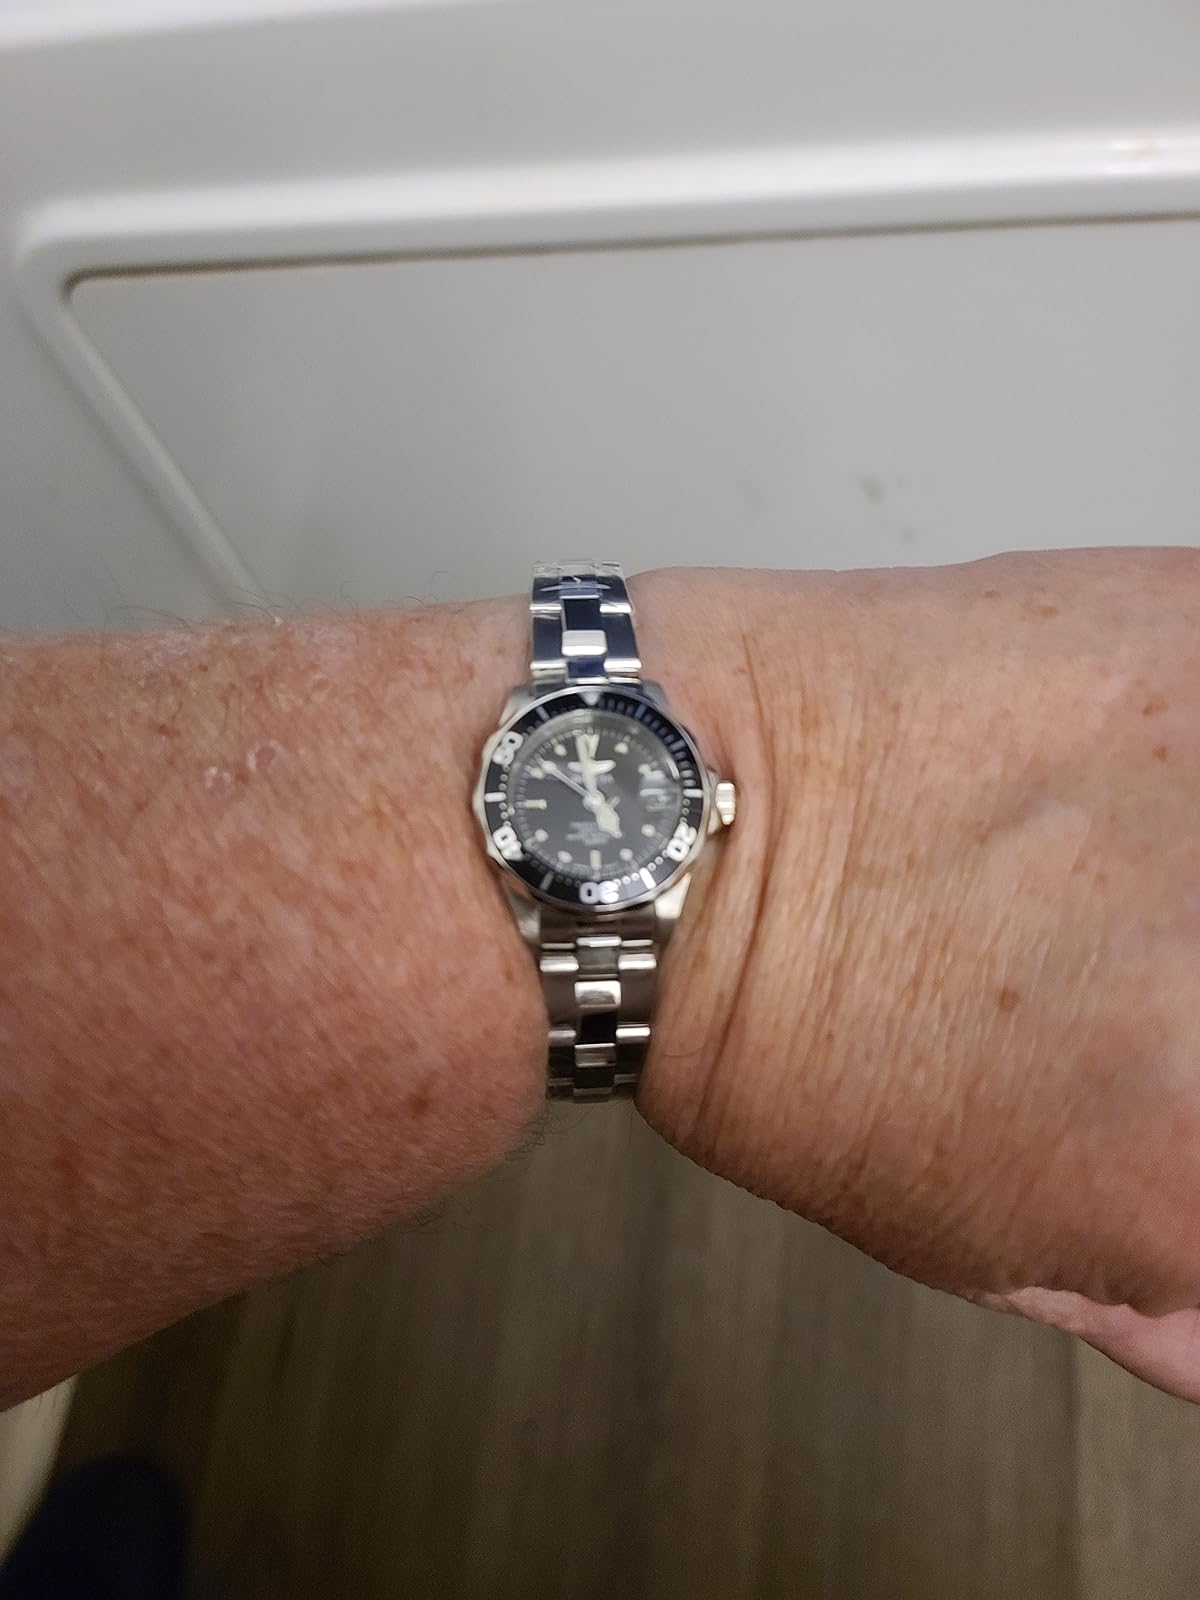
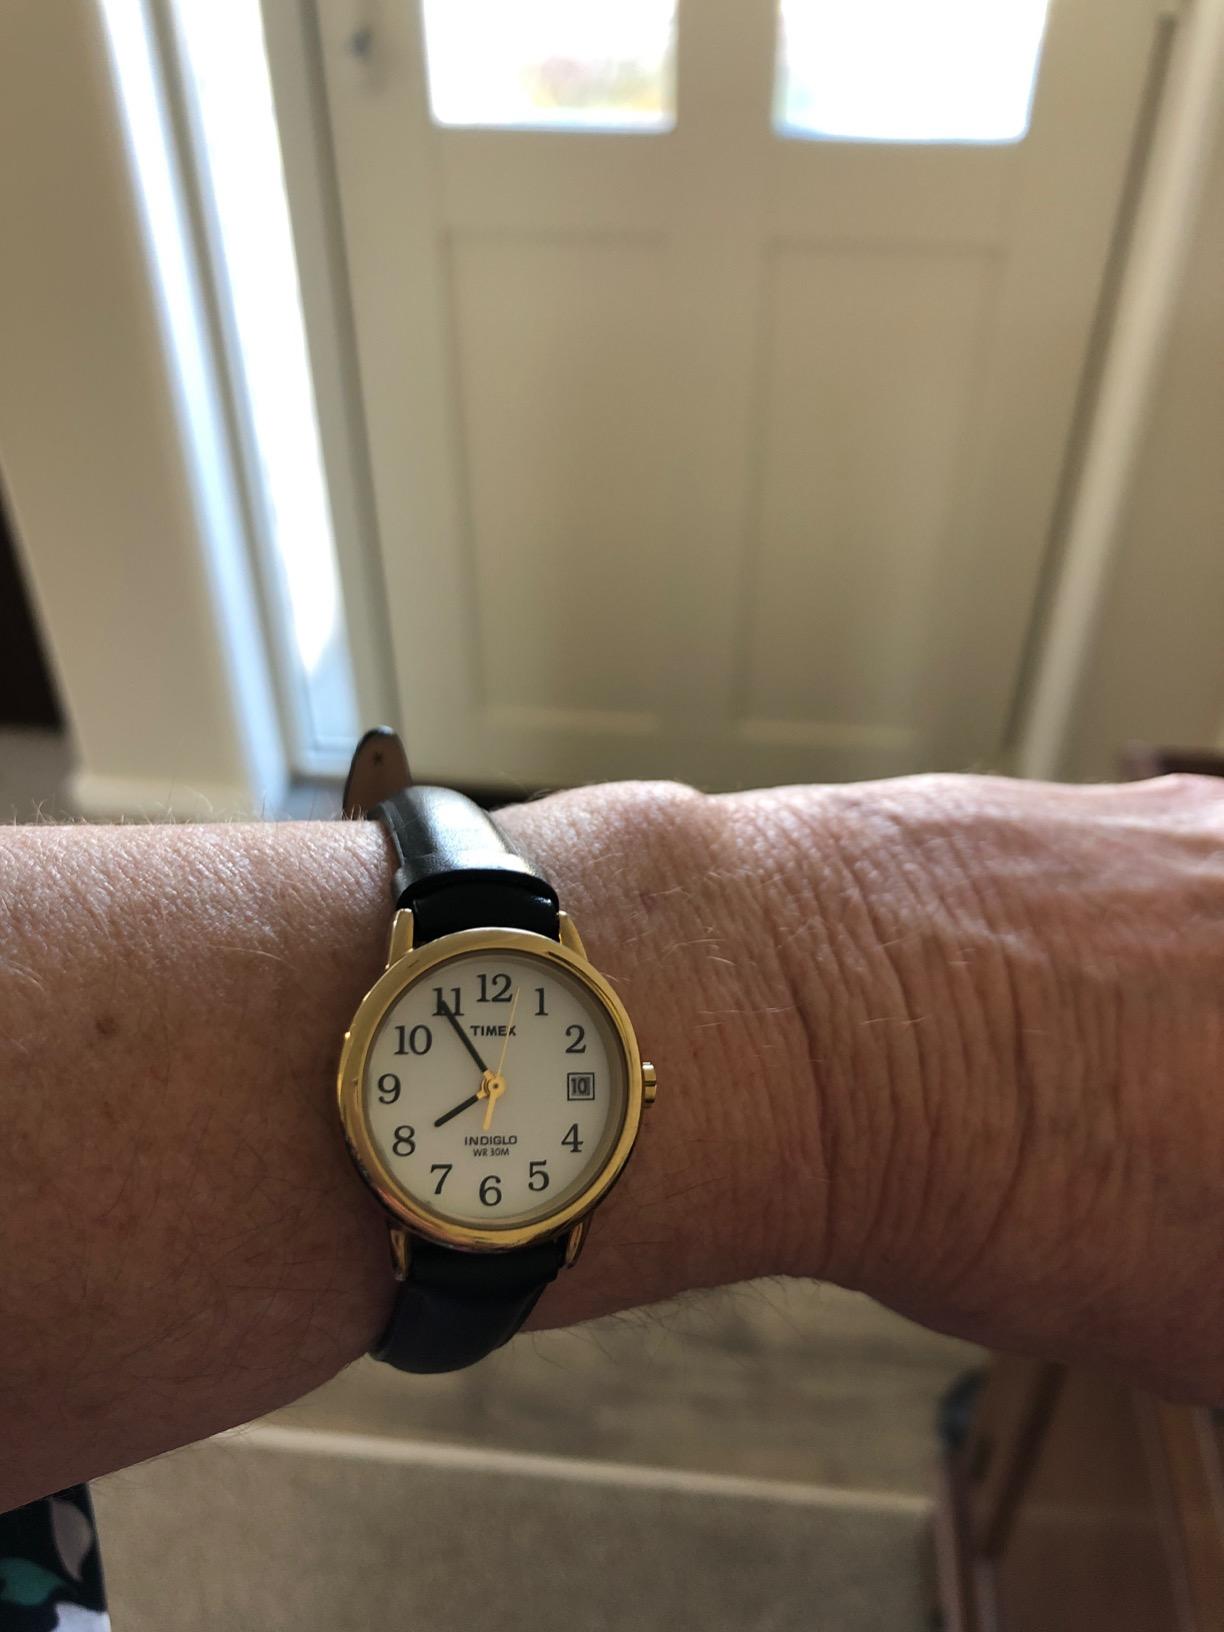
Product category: accessories_watch
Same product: no